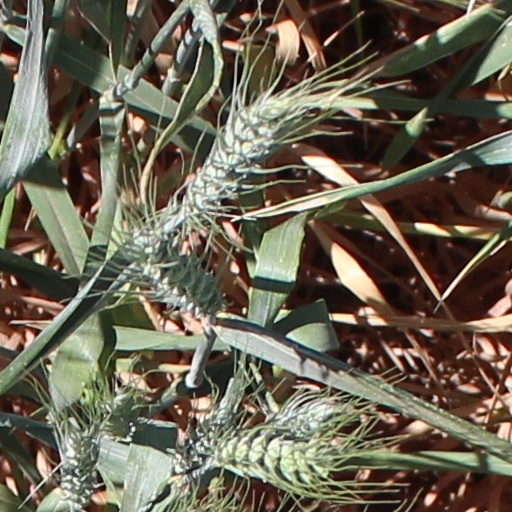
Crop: wheat